Mastodon (band)

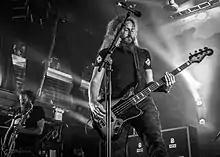
Brent Hinds (left) and Troy Sanders (right) in May 2014

To support their new album, Mastodon toured with Metallica on the latter part of the 2009 European leg of their World Magnetic Tour. In Fall of 2009, they embarked with Dethklok on the "Adult Swim Presents" tour along with Converge and High on Fire. On October 17, 2009, they recorded a DVD documenting the tour at the Aragon Ballroom in Chicago. Mastodon played the alternative music festival Big Day Out, touring across Australia and New Zealand in January and February 2010.